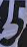
Number: 5